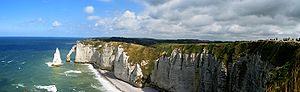
Un panoramique de l'aiguille d'Étretat en France